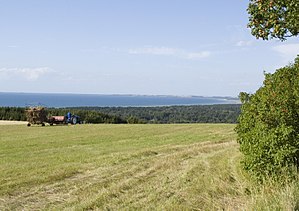
Sejerø
Udsigt over Sejerø Bugt.
Sejerø Bugten
Sejerø er en 12 kilometer lang ø i Sejerøbugten i Kattegat cirka 5 kilometer vest for Sjælland. Den er 1.700 meter på det bredeste sted. Sejerø er 12,5 kvadratkilometer stor. Omkring halvdelen af øens 403 indbyggere bor i landsbyen Sejerby. Øen har færgeforbindelse til Havnsø. Sejerø er den del af Kalundborg Kommune, og øen udgør Sejerø Sogn.